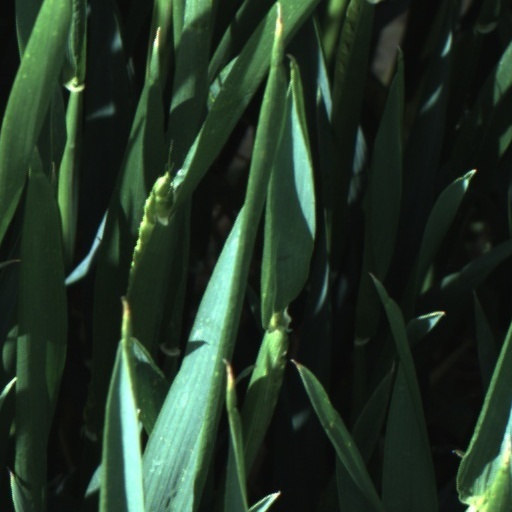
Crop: wheat